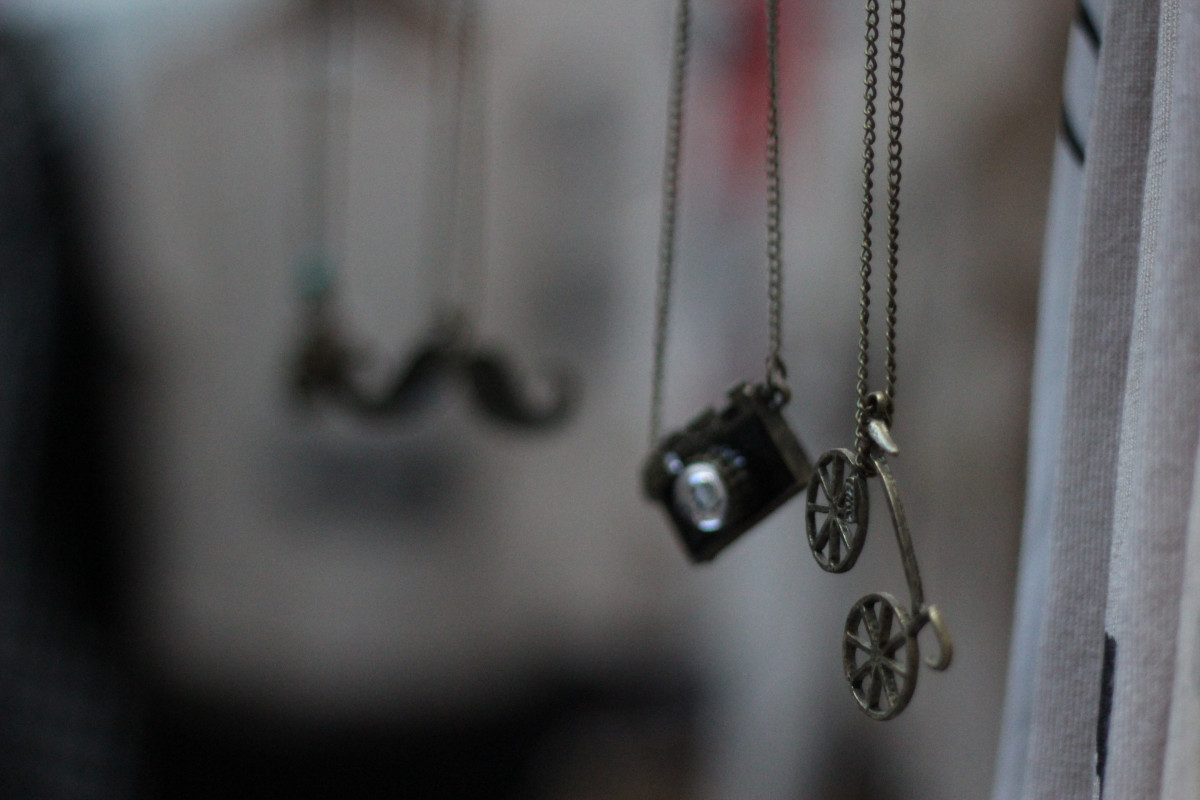
Tags: black, necklace, jewellery, earrings